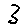
Label: 3